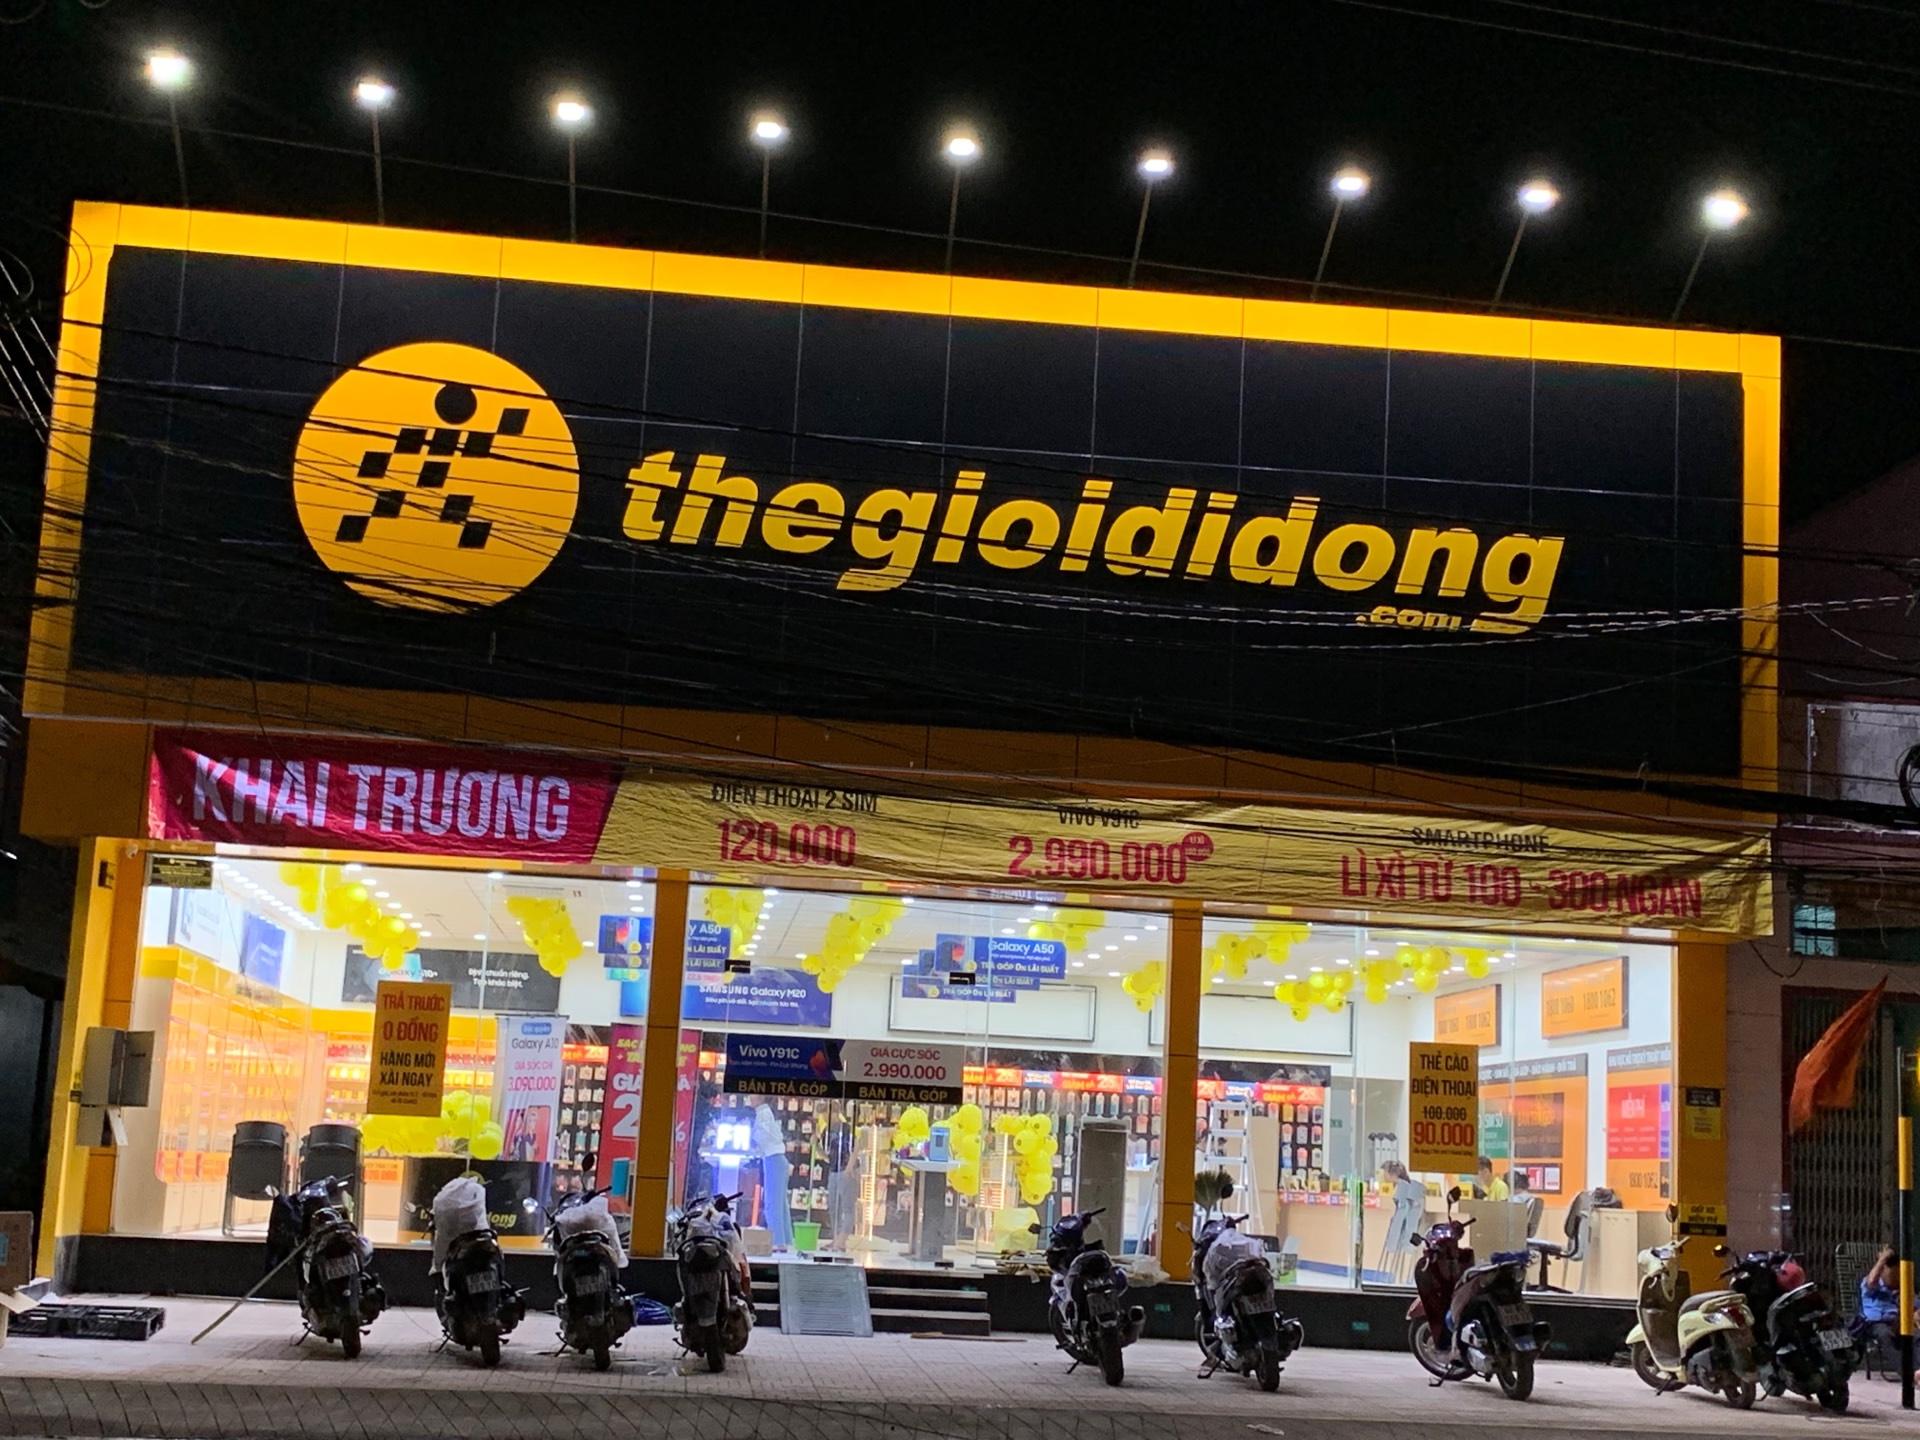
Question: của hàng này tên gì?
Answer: thegioididong